Sitnikov problem

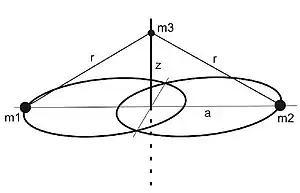
Figure 1: Configuration of the Sitnikov problem

The Sitnikov problem is a restricted version of the three-body problem named after Russian mathematician Kirill Alexandrovitch Sitnikov that attempts to describe the movement of three celestial bodies due to their mutual gravitational attraction. A special case of the Sitnikov problem was first discovered by the American scientist William Duncan MacMillan in 1911, but the problem as it currently stands wasn't discovered until 1961 by Sitnikov.